Chin people

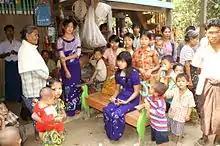
Chin community in Chin state village

Due to political instability in Myanmar, many Chin have migrated to Bangladesh, India, Thailand, Malaysia, and the United States as refugees. American Baptist, British, and Swedish Lutheran church groups have helped relocate thousands of Chin people. 20,000 Chin people refugees are living in Malaysia. Several thousands more are scattered in North America, Europe, Australia, and New Zealand.